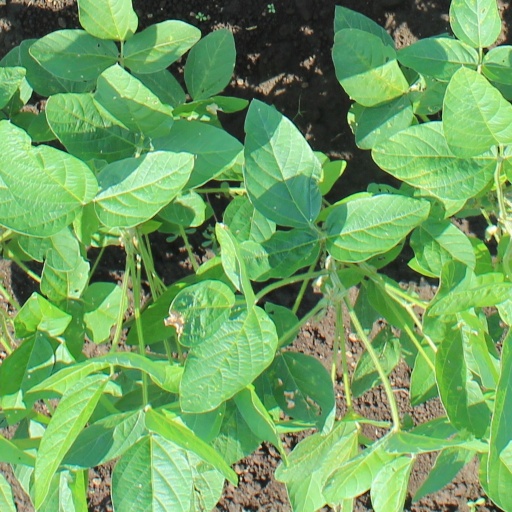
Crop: soybean